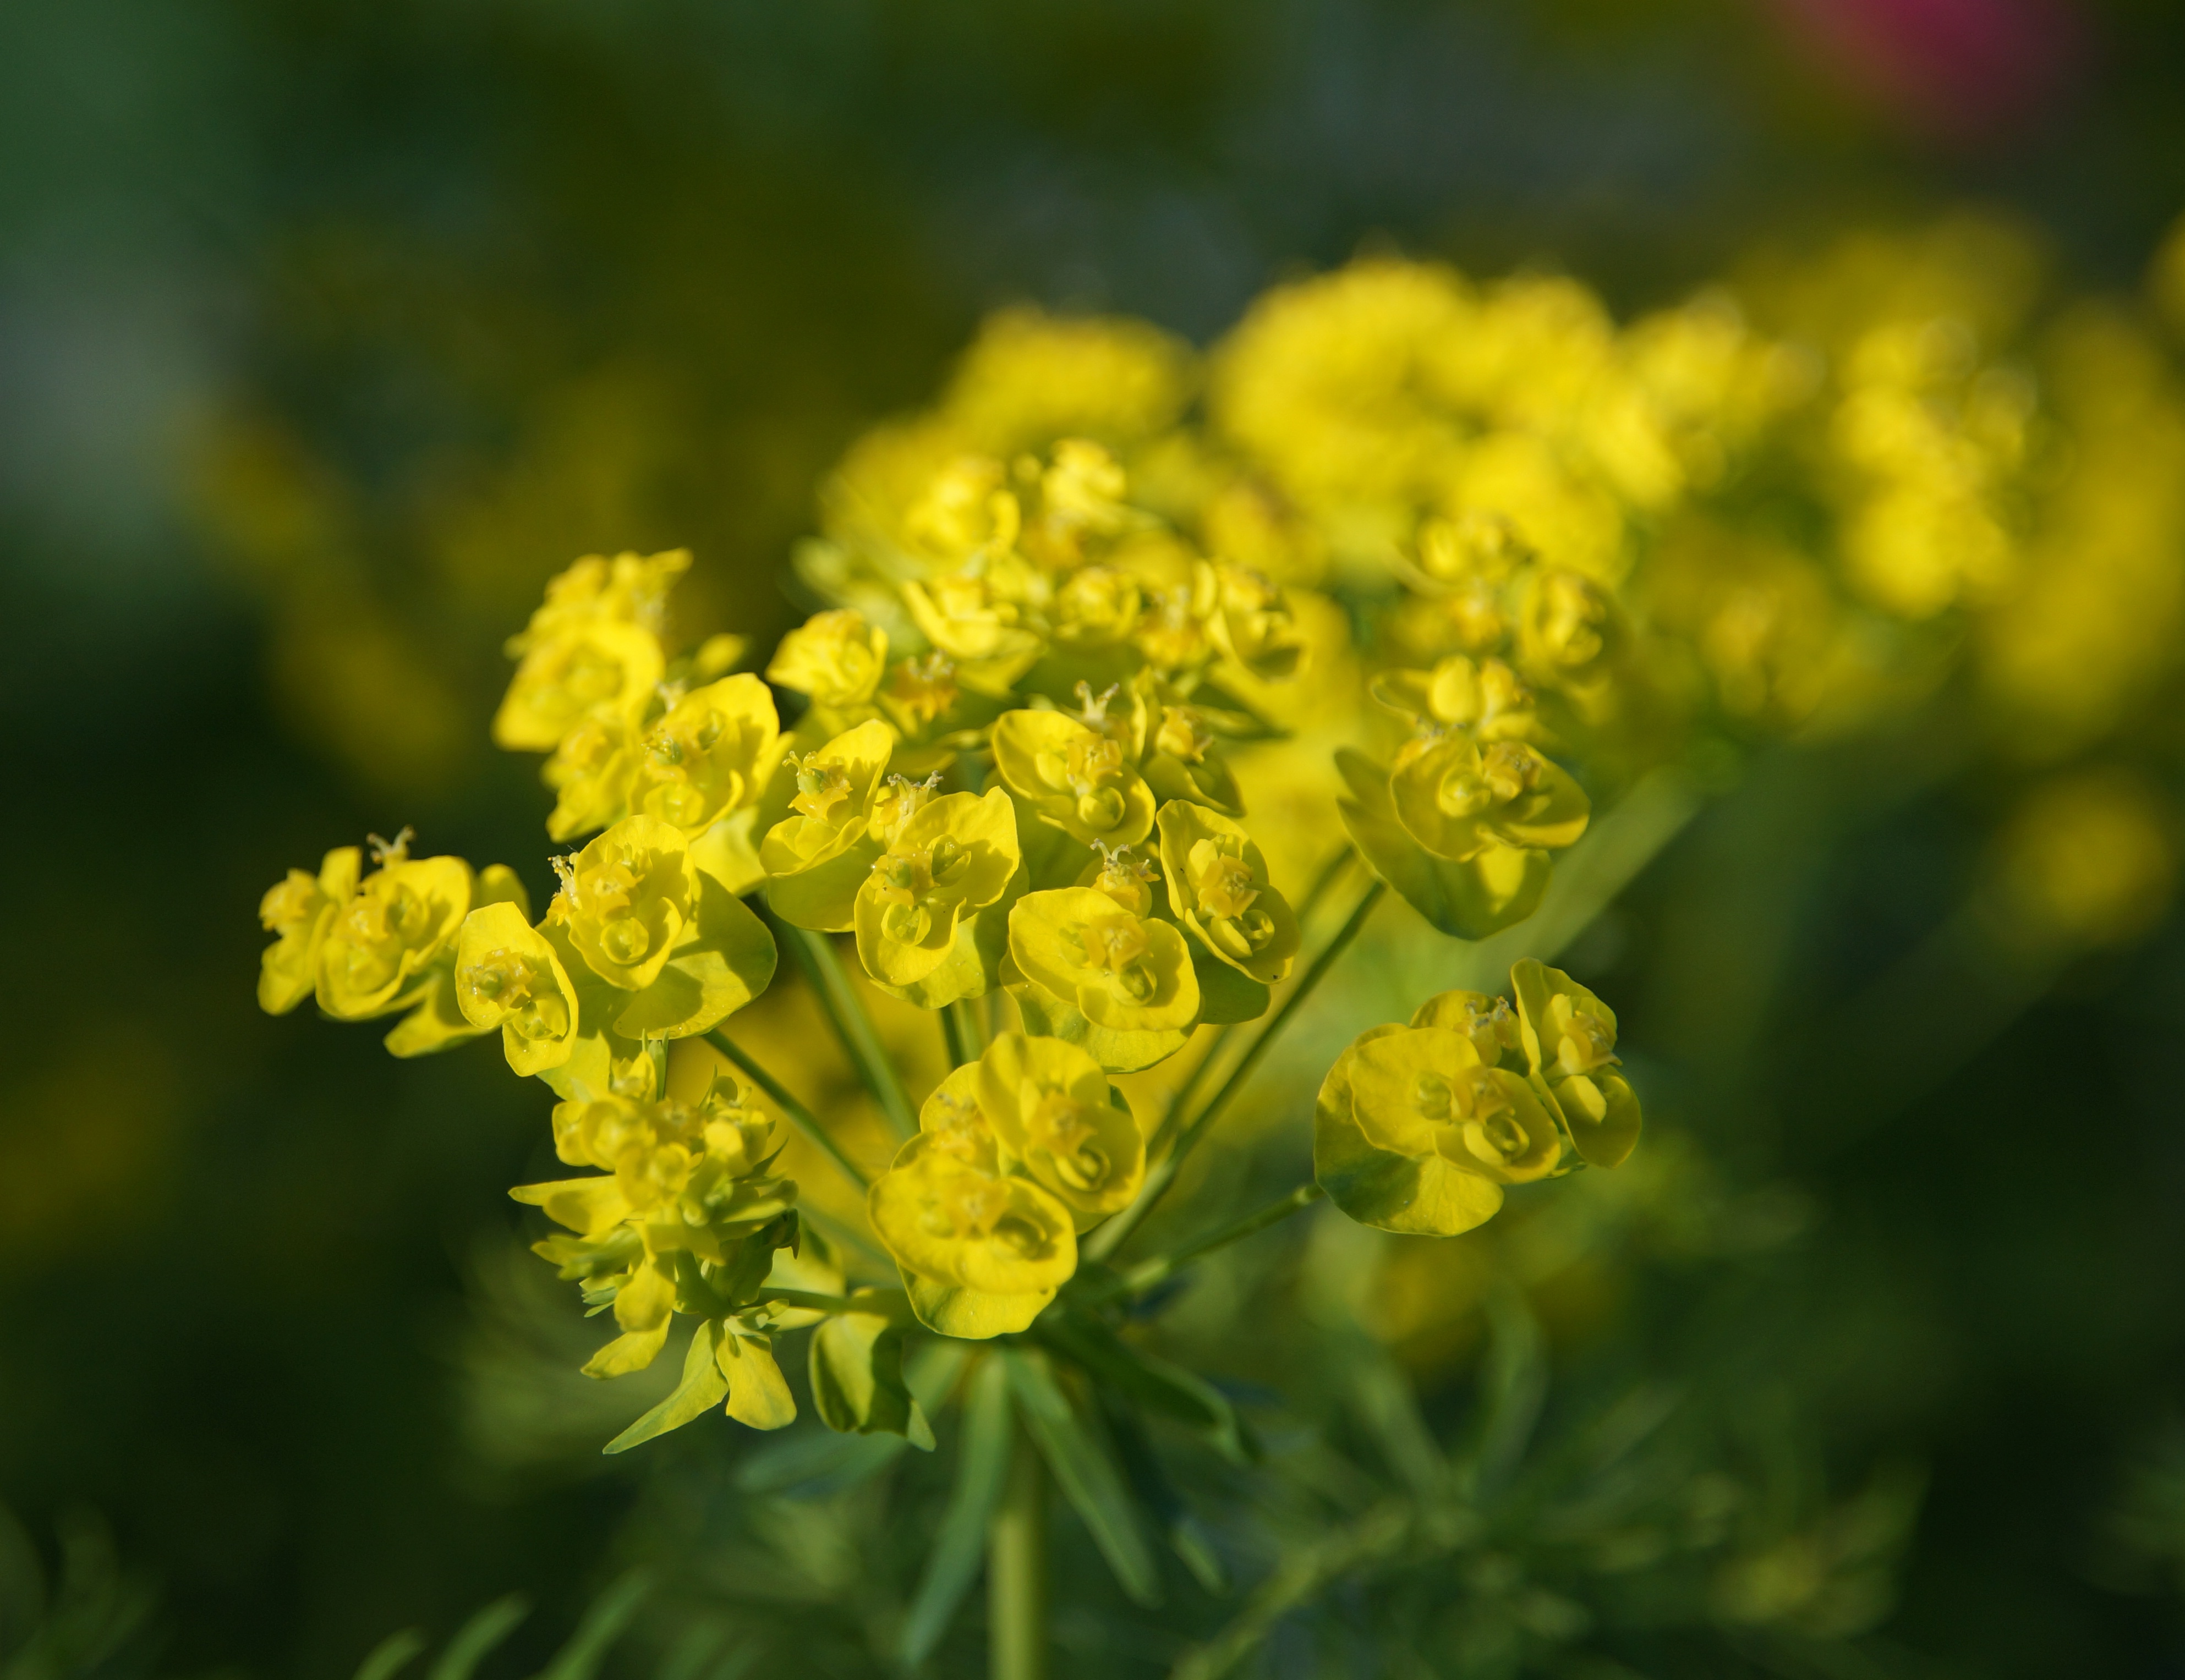
nature, blossom, plant, meadow, flower, herb, produce, macro, yellow, garden, close, flora, rapeseed, yellow flower, wildflower, rue, canola, mustard, brassica, macro photography, fouling, golden yellow, ground cover, flowering plant, subshrub, land plant, mustard plant, mustard and cabbage family, brassica rapa, common rue